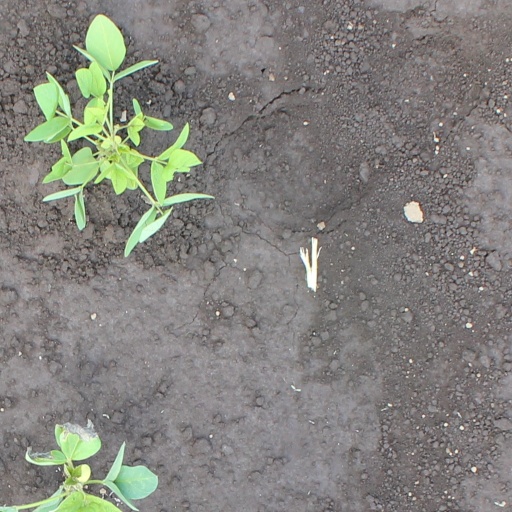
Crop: soybean